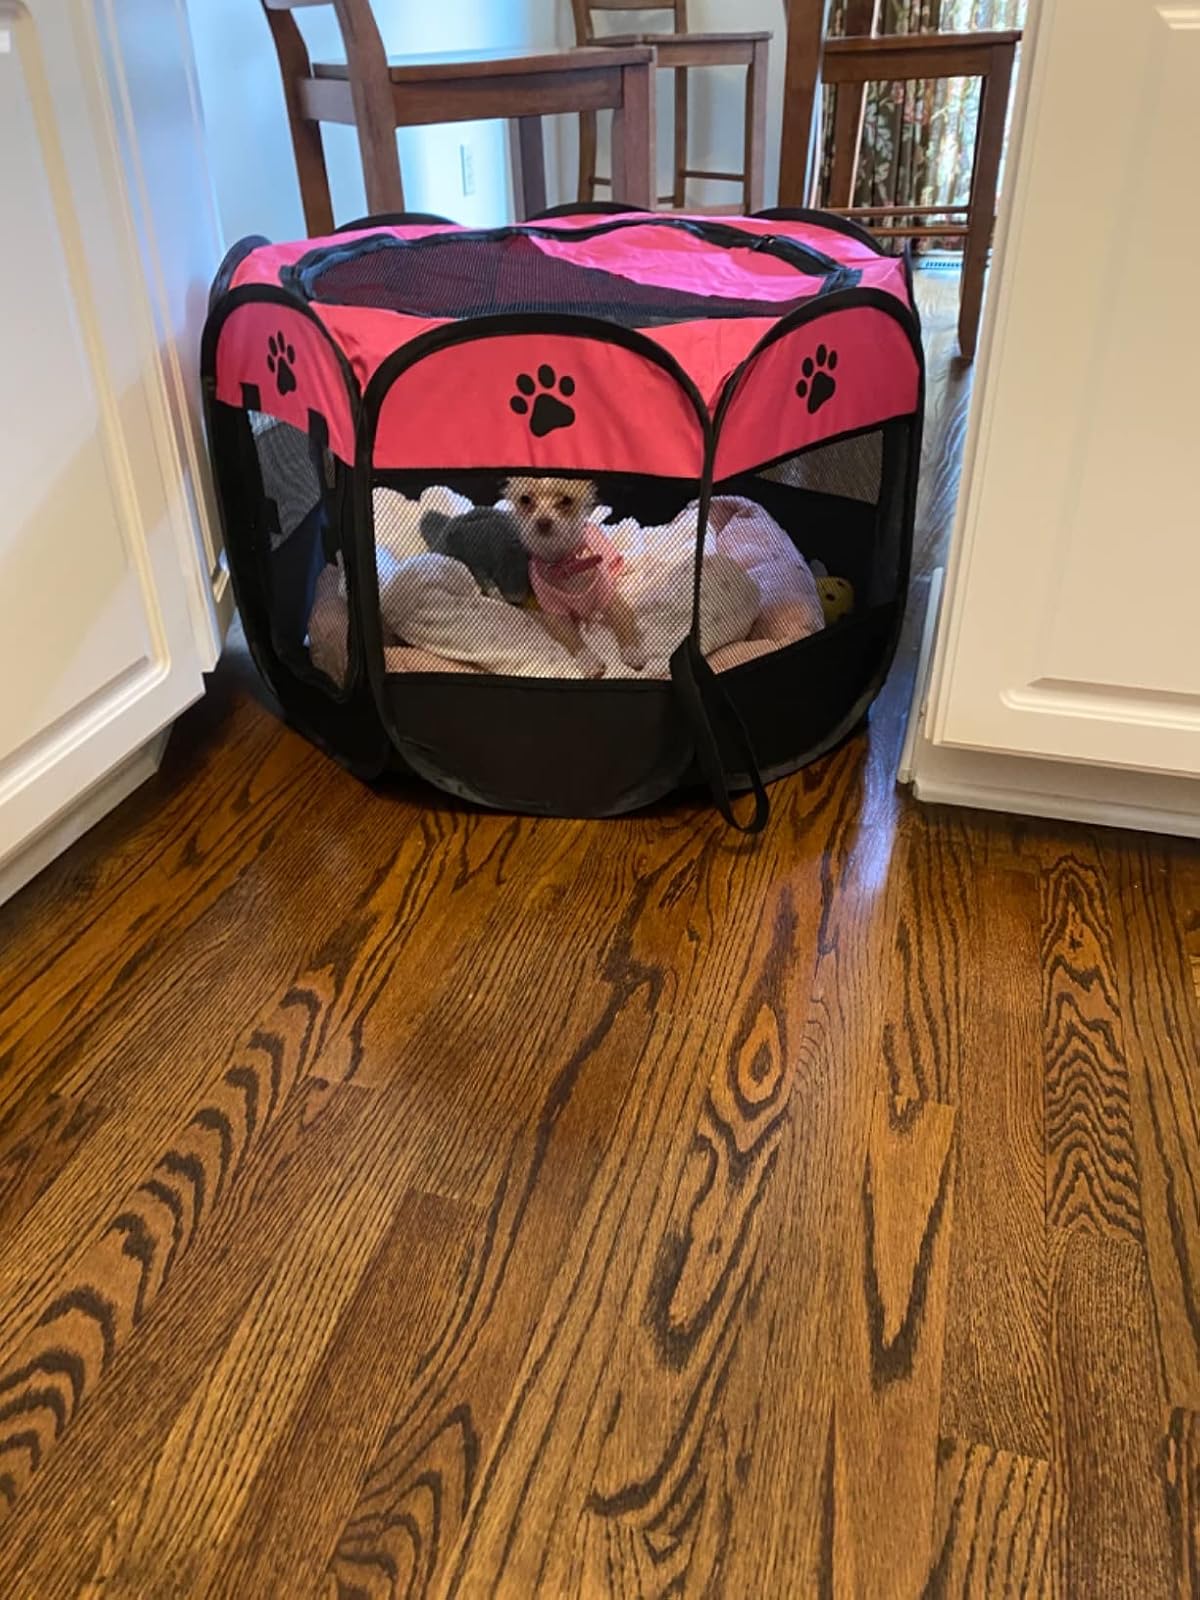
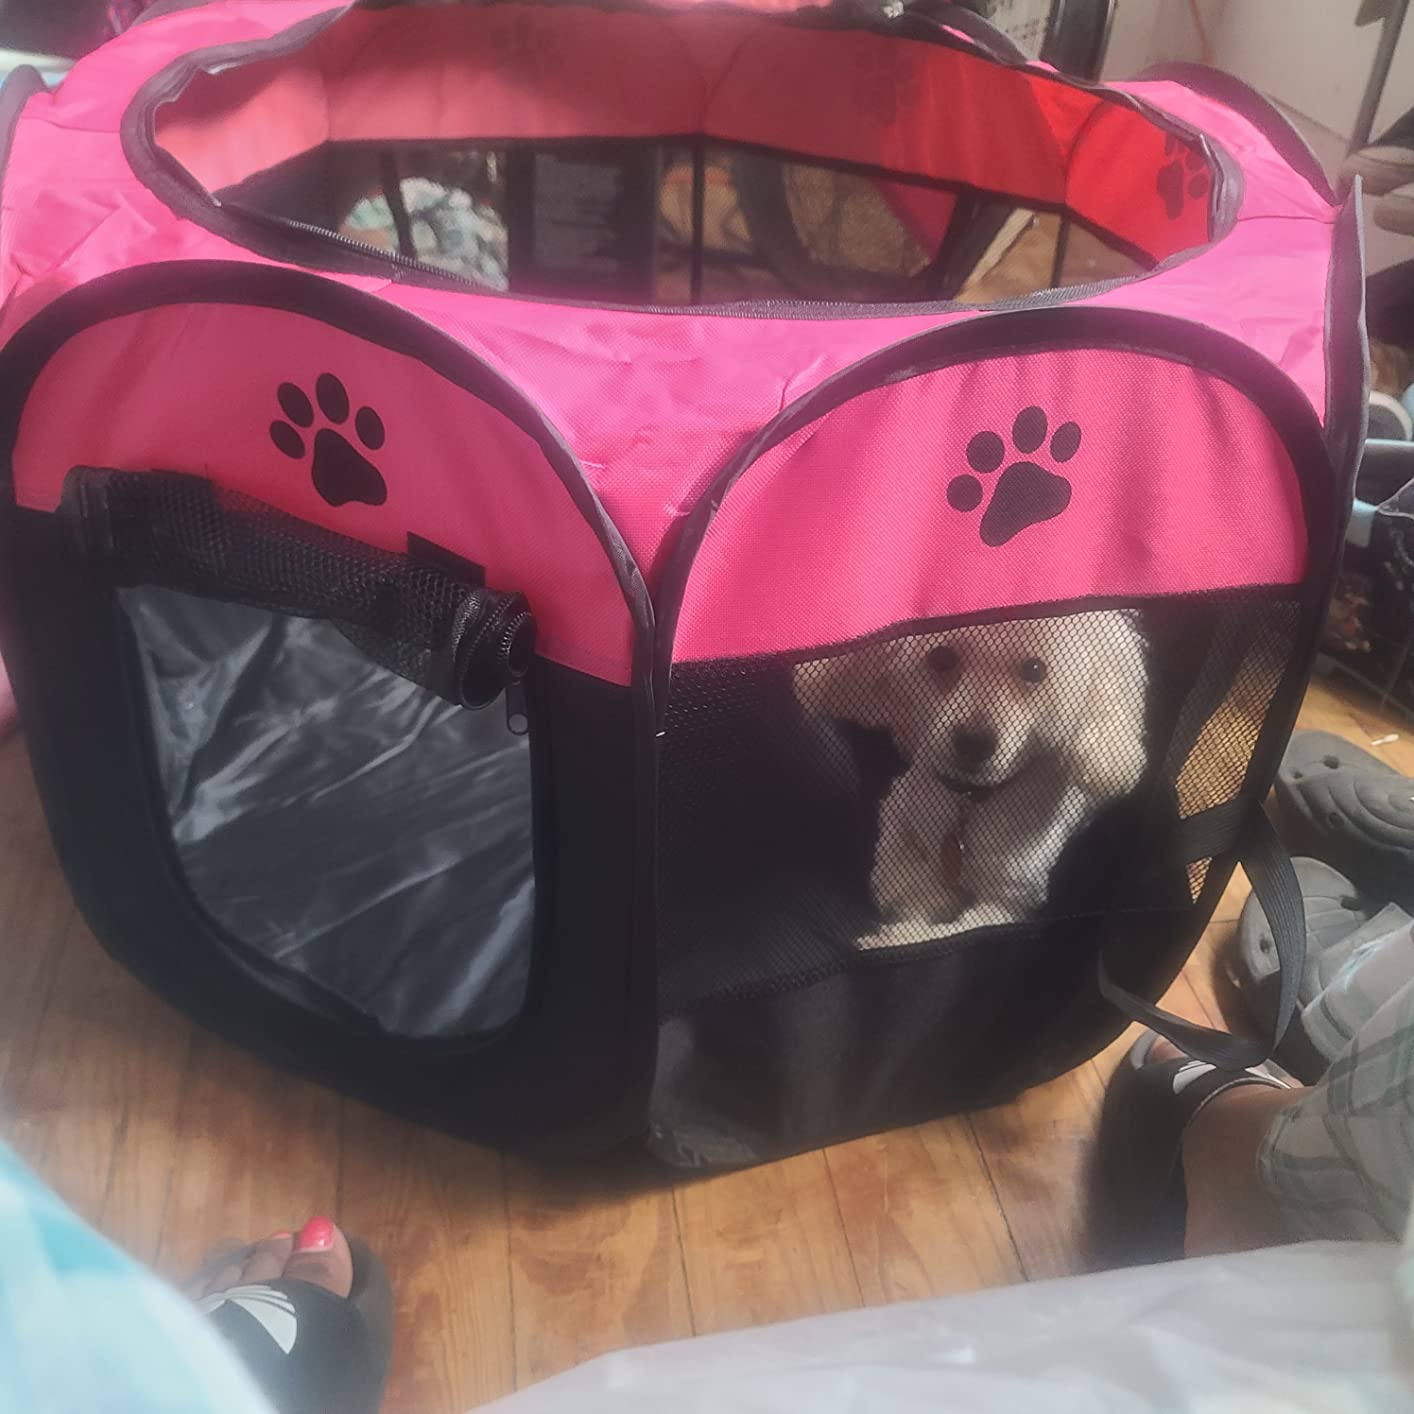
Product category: items_kennel
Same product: yes